Cave

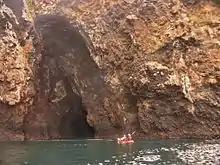
Painted Cave, a large sea cave, Santa Cruz Island, California

Lava tubes are formed through volcanic activity and are the most common primary caves. As lava flows downhill, its surface cools and solidifies. Hot liquid lava continues to flow under that crust, and if most of it flows out, a hollow tube remains. Such caves can be found in the Canary Islands, Jeju-do, the basaltic plains of Eastern Idaho, and in other places. Kazumura Cave near Hilo, Hawaii is a remarkably long and deep lava tube; it is .